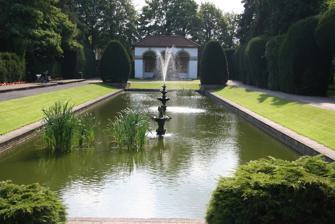
Building: Spalding War Memorial
Country: United Kingdom
Year built: 1922
First World War memorial in Spalding, Lincolnshire Spalding War Memorial United Kingdom For servicemen from Spalding killed in the First World War Unveiled 9 June 1922 Location 52°47′0.5″N 00°08′57.4″W / 52.783472°N 0.149278°W / 52.783472; -0.149278 Ayscoughfee Hall Gardens, Spalding, Lincolnshire Designed by Sir Edwin Lutyens IN LOVE AND HONOUR / OF THOSE WHO / GAVE THEIR LIVES / FOR THEIR COUNTRY / IN / THE YEARS OF WAR / MCMXIV – MCMXIX / THIS MEMORIAL IS RAISED / IN THEIR HOME / BY THE MEN AND WOMEN / OF / SPALDING Listed Building – Grade I Official name Spalding War Memorial Designated 20 November 1975 Reference no. 1064002 Spalding War Memorial is a First World War memorial in the gardens of Ayscoughfee Hall (pronounced / ˈ æ s k ə ˌ f iː / ) in Spalding , Lincolnshire , in eastern England. It was designed by the architect Sir Edwin Lutyens . The proposal for a memorial to Spalding's war dead originated in January 1918 with Barbara McLaren , whose husband and the town's Member of Parliament, Francis McLaren , was killed in a flying accident during the war. She engaged Lutyens via a family connection and the architect produced a plan for a grand memorial cloister surrounding a circular pond, in the middle of which would be a cross. The memorial was to be built in the formal gardens of Ayscoughfee Hall , which was owned by the local district council. When McLaren approached the council with her proposal, it generated considerable debate within the community and several alternative schemes were suggested. After a public meeting and a vote in 1919, a reduced-scale version of McLaren's proposal emerged as the preferred option, in conjunction with a clock on the town's corn exchange building. The total cost of the memorial was £3,500, of which McLaren and her father-in-law contributed £1,000 each; her brother-in-law donated a pair of painted stone flags and the remainder was raised from voluntary subscription, which took until 1922. The memorial consists of a brick pavilion at the south end of the garden and a Stone of Remembrance , both at the head of a long reflecting pool , which incorporates the remains of an 18th-century canal. It was unveiled at a ceremony on 9 June 1922. Lutyens went on to use the style of the pavilion for shelter buildings in several war cemeteries on the Western Front , though none of his other war memorials follow the design and the memorial became relatively obscure. Spalding War Memorial is today a Grade I listed building , having been upgraded when Lutyens's war memorials were declared a "national collection" and all were granted listed building status or had their listing renewed. Background War memorials became a common sight in British towns and cities following the First World War (1914–1918). Almost one million men from Britain were killed in the conflict, and monuments were erected in virtually every settlement in the country. The memorial raised in Spalding , a town in southern Lincolnshire in eastern England, was designed by the architect Sir Edwin Lutyens , who had previously established his reputation designing country houses for wealthy clients. From 1917 onwards, Lutyens dedicated much of his time to the memorialisation of the war dead, first advising the Imperial War Graves Commission (IWGC) and later designing war memorials both for the commission and through his own practice. Spalding was one of his first war memorial commissions. The proposal for the Spalding war memorial originated with Barbara McLaren (née Jekyll). Barbara was the widow of Francis McLaren – Spalding's Member of Parliament and a Royal Flying Corps officer, who was killed in a flying accident near RAF Montrose in 1917 – and the niece of garden designer Gertrude Jekyll , with whom Lutyens had collaborated on multiple previous projects. Lutyens designed the McLarens' London house on Cowley Street in Westminster in 1911 and shortly after Francis' death in 1917 designed the headstone for his grave in Busbridge in Surrey. He was later responsible for the war memorial in the same village. Commissioning A double-page spread from the Building News and Engineering Journal (Volume 118, 1920) showing Lutyens's first plan for Spalding War Memorial, which featured a large cloister surrounding a lily pond and a Stone of Remembrance Barbara McLaren engaged Lutyens to design a memorial for the gardens of Ayscoughfee Hall , which Spalding Urban District Council had purchased in 1897 to celebrate the Diamond Jubilee of Queen Victoria . Lutyens proposed a U-shaped cloister sheltering a Stone of Remembrance standing in front of a circular lily pool, in the centre of which would be a cross. McLaren hoped to include space for the families of those commemorated to add their own epitaphs but this proved impractical due to the amount of space that would have been required; she insisted that her husband not receive any special commemoration beyond that afforded to the other casualties. Lutyens's original proposal McLaren approached the council with her proposal in January 1918. When it became public after the end of the war, the proposed scheme proved controversial, prompting debate within the community and on the letters pages of the local newspaper. Multiple alternative proposals were submitted, including both purely commemorative schemes such as a clock on the town's corn exchange building and functional schemes such as the conversion of Ayscoughfee Hall into a youth centre. The youth centre and Lutyens's proposal emerged as the leaders, and details of both were published in the local newspaper. The district council called a public meeting to debate the proposals, which was held on 1 August 1919. About three hundred people attended the meeting, at which the proponents of the two leading options plus a third proposal (the clock on the corn exchange) were allowed fifteen minutes each to outline their scheme. During the meeting, several other proposals were put forward, including a cenotaph or an obelisk in the market place. The meeting was closed with the decision to hold a public vote, which was held on 23 August. The ballot paper included seven options, with each voter selecting a single choice: A modified version of the McLaren–Lutyens scheme with a clock on the corn exchange building The McLaren–Lutyens scheme unmodified An obelisk in the market place and a memorial clock The McLaren–Lutyens scheme and a youth centre in Ayscoughfee Hall A cenotaph in the market place A war widows' fund (in lieu of a monument) The youth centre alone The modified McLaren–Lutyens proposal emerged the clear winner, receiving 459 votes. The unmodified scheme was the second most popular option with 286 votes; the proposal for an obelisk and clock was the only other option to garner more than 200 votes. In September 1919, the Spalding War and Victory Memorials Committee was formed to oversee fundraising and construction of the memorial, the total cost of which was £3,500. McLaren and her father-in-law Charles McLaren, 1st Baron Aberconway contributed £1,000 each, Sir Herbert and Dame Agnes Jekyll donated £100, Henry McLaren (Barbara's brother-in-law) donated the stone flags, and the remainder was raised by public subscription, which took until 1922. The 1922 clock and carillon, now housed in a glass tower attached to the South Holland Centre The clock and carillon (bell tower) of 23 bells was erected in 1922, the same year as Lutyens's memorial, on the corn exchange in the town centre. Three of the bells were inscribed with names of casualties from the war, chosen to represent all of Spalding's war dead, while others were inscribed with names of those involved in the commemorations. The corn exchange was demolished in 1972 and replaced with the South Holland Centre, an arts venue, with the clock and carillon re-housed in a tower on the roof. After refurbishment of the South Holland Centre in 1998, a new glass tower was built to house the clock and carillon after the bells were cleaned. On Armistice Day (11 November) 1998, the Western Front Association unveiled a plaque on the South Holland Centre to explain the significance of the clock tower. History The memorial viewed from the side of the reflecting pool The view along the pool from the war memorial, with the spire of Spalding parish church in the background Lutyens's memorial in Ayscoughfee Hall Gardens was constructed by Hodson Limited of Nottingham, at the south end of the formal gardens, replacing an earlier castellated tower – a 19th-century folly known as the "Owl Tower". The unveiling took place at a ceremony on 9 June 1922, presided over by General Sir Ian Hamilton and dedicated by Reverend Alfred Jarvis , Assistant Chaplain-General to Northern Command . Barbara McLaren attended the ceremony along with several other members of the Jekyll and McLaren families. Several dignitaries gave speeches at the ceremony, including Jarvis, who spoke of the dead among the poppies on the Western Front, a "symbol of oblivion". Hamilton spoke of the results of the carnage of the war; referring to the idea that the First World War was the war to end war , he told the assembled: "The result has been so different. Europe is a seething cauldron of racial hatred; Ireland [...] is linked in our minds with the idea of murder; Mesopotamia [modern-day Iraq], India, and Egypt are straining at the leash of civilisation." The general concluded: "If you want to end war, you must end hatred" and that "In that way, I believe we shall be working towards peace, and in that way we will be doing in our own small way our best each of us – and Spalding minds united are a great force – and in that way we shall perpetuate the memories of those whose untimely deaths we have come here to commemorate". At the conclusion of the speeches a lone bugler played the " Last Post " and the crowd sang the national anthem ; the dignitaries, including McLaren and her sons, then laid floral tributes around the Stone of Remembrance. The names of a further 24 casualties from the First World War were added to the central panel of the memorial prior to Remembrance Sunday 2014. The additions were the result of research by a member of the local branch of the Royal British Legion (RBL), which produced a list of fifty names, though the remaining casualties' connections to Spalding were deemed too tenuous for their names to be included. As a result of local government reorganisations, the memorial is now the responsibility of South Holland District Council, which is based in Spalding. Design The pavilion and Stone of Remembrance The pavilion and Stone of Remembrance Spalding's war memorial comprises a brick-built pavilion structure with hipped roof of red pantiles and floored with red bricks in a herringbone pattern . The side of the pavilion facing the pool has three Tuscan stone arches, with another Tuscan arch opening on each sidewall. The solid rear wall bears two painted stone flags – the Union Flag to the left and the White Ensign to the right – and three panels on which are inscribed the names of more than two hundred servicemen from Spalding who died in the First World War. The central panel bears the dedication: "IN LOVE AND HONOUR OF THOSE WHO GAVE THEIR LIVES FOR THEIR COUNTRY IN THE YEARS OF WAR MCMXIV – MCMXIX / THIS MEMORIAL IS RAISED IN THEIR HOME BY THE MEN AND WOMEN OF SPALDING". The frieze inside the pavilion contains a further inscription: "ETERNAL REST GRANT TO THEM O LORD AND LET LIGHT PERPETUAL SHINE UPON THEM". A separate stone is dedicated to Francis McLaren and inscribed "THIS STONE COMMEMORATES FRANCIS WALTER STAFFORD McLAREN MEMBER OF PARLIAMENT FOR THE SPALDING DIVISION 1910–1917 WHEN HE FELL IN THE SERVICE OF HIS COUNTRY AT THE AGE OF 31". A Stone of Remembrance is sited on a platform of three steps in front of the pavilion, inscribed with the phrase "THEIR NAME LIVETH FOR EVERMORE" and the dates of the two world wars (the dates of the Second World War were added at a later date, though the names of the casualties from that conflict were not ). The stone is carved from a single piece of rock, with very slight curvature ( entasis ) barely visible to the naked eye. It is 12 feet (3.7 metres) long and devoid of any decoration besides the inscription. A long pool leads away from the structures – originally a canal from the garden first recorded in 1732, which Lutyens remodelled to form a reflecting pool in the style of an Italian formal garden; three low fountains were added at a later date. The pavilion and the pool are surrounded by yew hedges, which on the east side are broken at regular intervals by iron gates which lead to a peace garden, added in 1994. The view of the pavilion at the head of the reflecting pool is reminiscent of Bodnant Garden at Lord Aberconway's home in Wales, Francis McLaren's childhood home. Impact By the time the memorial at Spalding was unveiled in 1922, Lutyens had already been engaged in work on First World War memorials in Britain and abroad for several years. He had designed The Cenotaph on Whitehall in London (the permanent version of which was unveiled in 1920), which became the focus for the national Remembrance Sunday commemorations. His work from 1917 for the Imperial War Graves Commission (eventually as one of the Principal Architects for France and Belgium) included the Stone of Remembrance (used in the first cemeteries from 1920) and the Thiepval Memorial to the Missing (unveiled in 1932, still the largest British war memorial in the world). The Cenotaph and Lutyens's connections from his pre-war work designing country houses led to commissions for dozens of war memorials across Britain and elsewhere in the Commonwealth. His initial design for Spalding was one of several of Lutyens's early post-war commissions featured in a war memorials exhibition hosted by the Royal Academy at the Victoria and Albert Museum in London in 1919. Historic England described Spalding as "an exceptional departure" from the usual style of Lutyens's war memorials. The design is not used elsewhere in his war memorials, but the pavilion had a significant influence on Lutyens's later designs for buildings in Imperial War Graves Commission cemeteries on the Western Front. The resemblance is said to be "striking" at Anneux British Cemetery, Cambrai, and the Tuscan loggia motif recurs at several other cemeteries as well. The entrance shelter at Anneux British Cemetery, Cambrai, France The pavilion at the Spalding War Memorial Spalding's memorial became relatively obscure, and was not covered extensively in any publication about Lutyens's works until the publication of Tim Skelton's Lutyens and the Great War in 2008. Barbara McLaren later married Bernard Freyberg , an officer in the Royal Naval Division , which Skelton speculates may have led to Lutyens's commission for the Royal Naval Division Memorial on Horse Guards Parade in London. The memorial was designated a Grade II listed building in November 1975. In November 2015, as part of commemorations for the centenary of the First World War, Lutyens's war memorials were recognised as a "national collection" and all 44 of his free-standing memorials in England were listed or had their listing status reviewed and their National Heritage List for England list entries updated and expanded. As part of this process, Spalding War Memorial was upgraded to Grade I. Ayscoughfee Hall itself is also listed at Grade I, while the gardens are listed at Grade II on the Register of Historic Parks and Gardens of special historic interest in England . See also Wikimedia Commons has media related to Spalding war memorial . Grade I listed buildings in South Holland , Lincolnshire Grade I listed war memorials in England References Bibliography Amery, Colin; et al. (1981). Lutyens: The Work of the English Architect Sir Edwin Lutyens . London: Arts Council of Great Britain . ISBN 0728703033 . Geurst, Jeroen (2010). Cemeteries of the Great War by Sir Edwin Lutyens . Amsterdam: 010 publishers. ISBN 9789064507151 . Pevsner, Nikolaus ; Harris, John; Antram, Nicholas (1989). Lincolnshire: The Buildings of England . New Haven, Connecticut: Yale University Press . ISBN 9780300096200 . Ridley, Jane (2003). Edwin Lutyens: His Life, His Wife, His Work (Pimlico ed.). London: Pimlico. ISBN 9780712668224 . Skelton, Tim; Gliddon, Gerald (2008). Lutyens and the Great War . London: Frances Lincoln Publishers . ISBN 9780711228788 . Citations